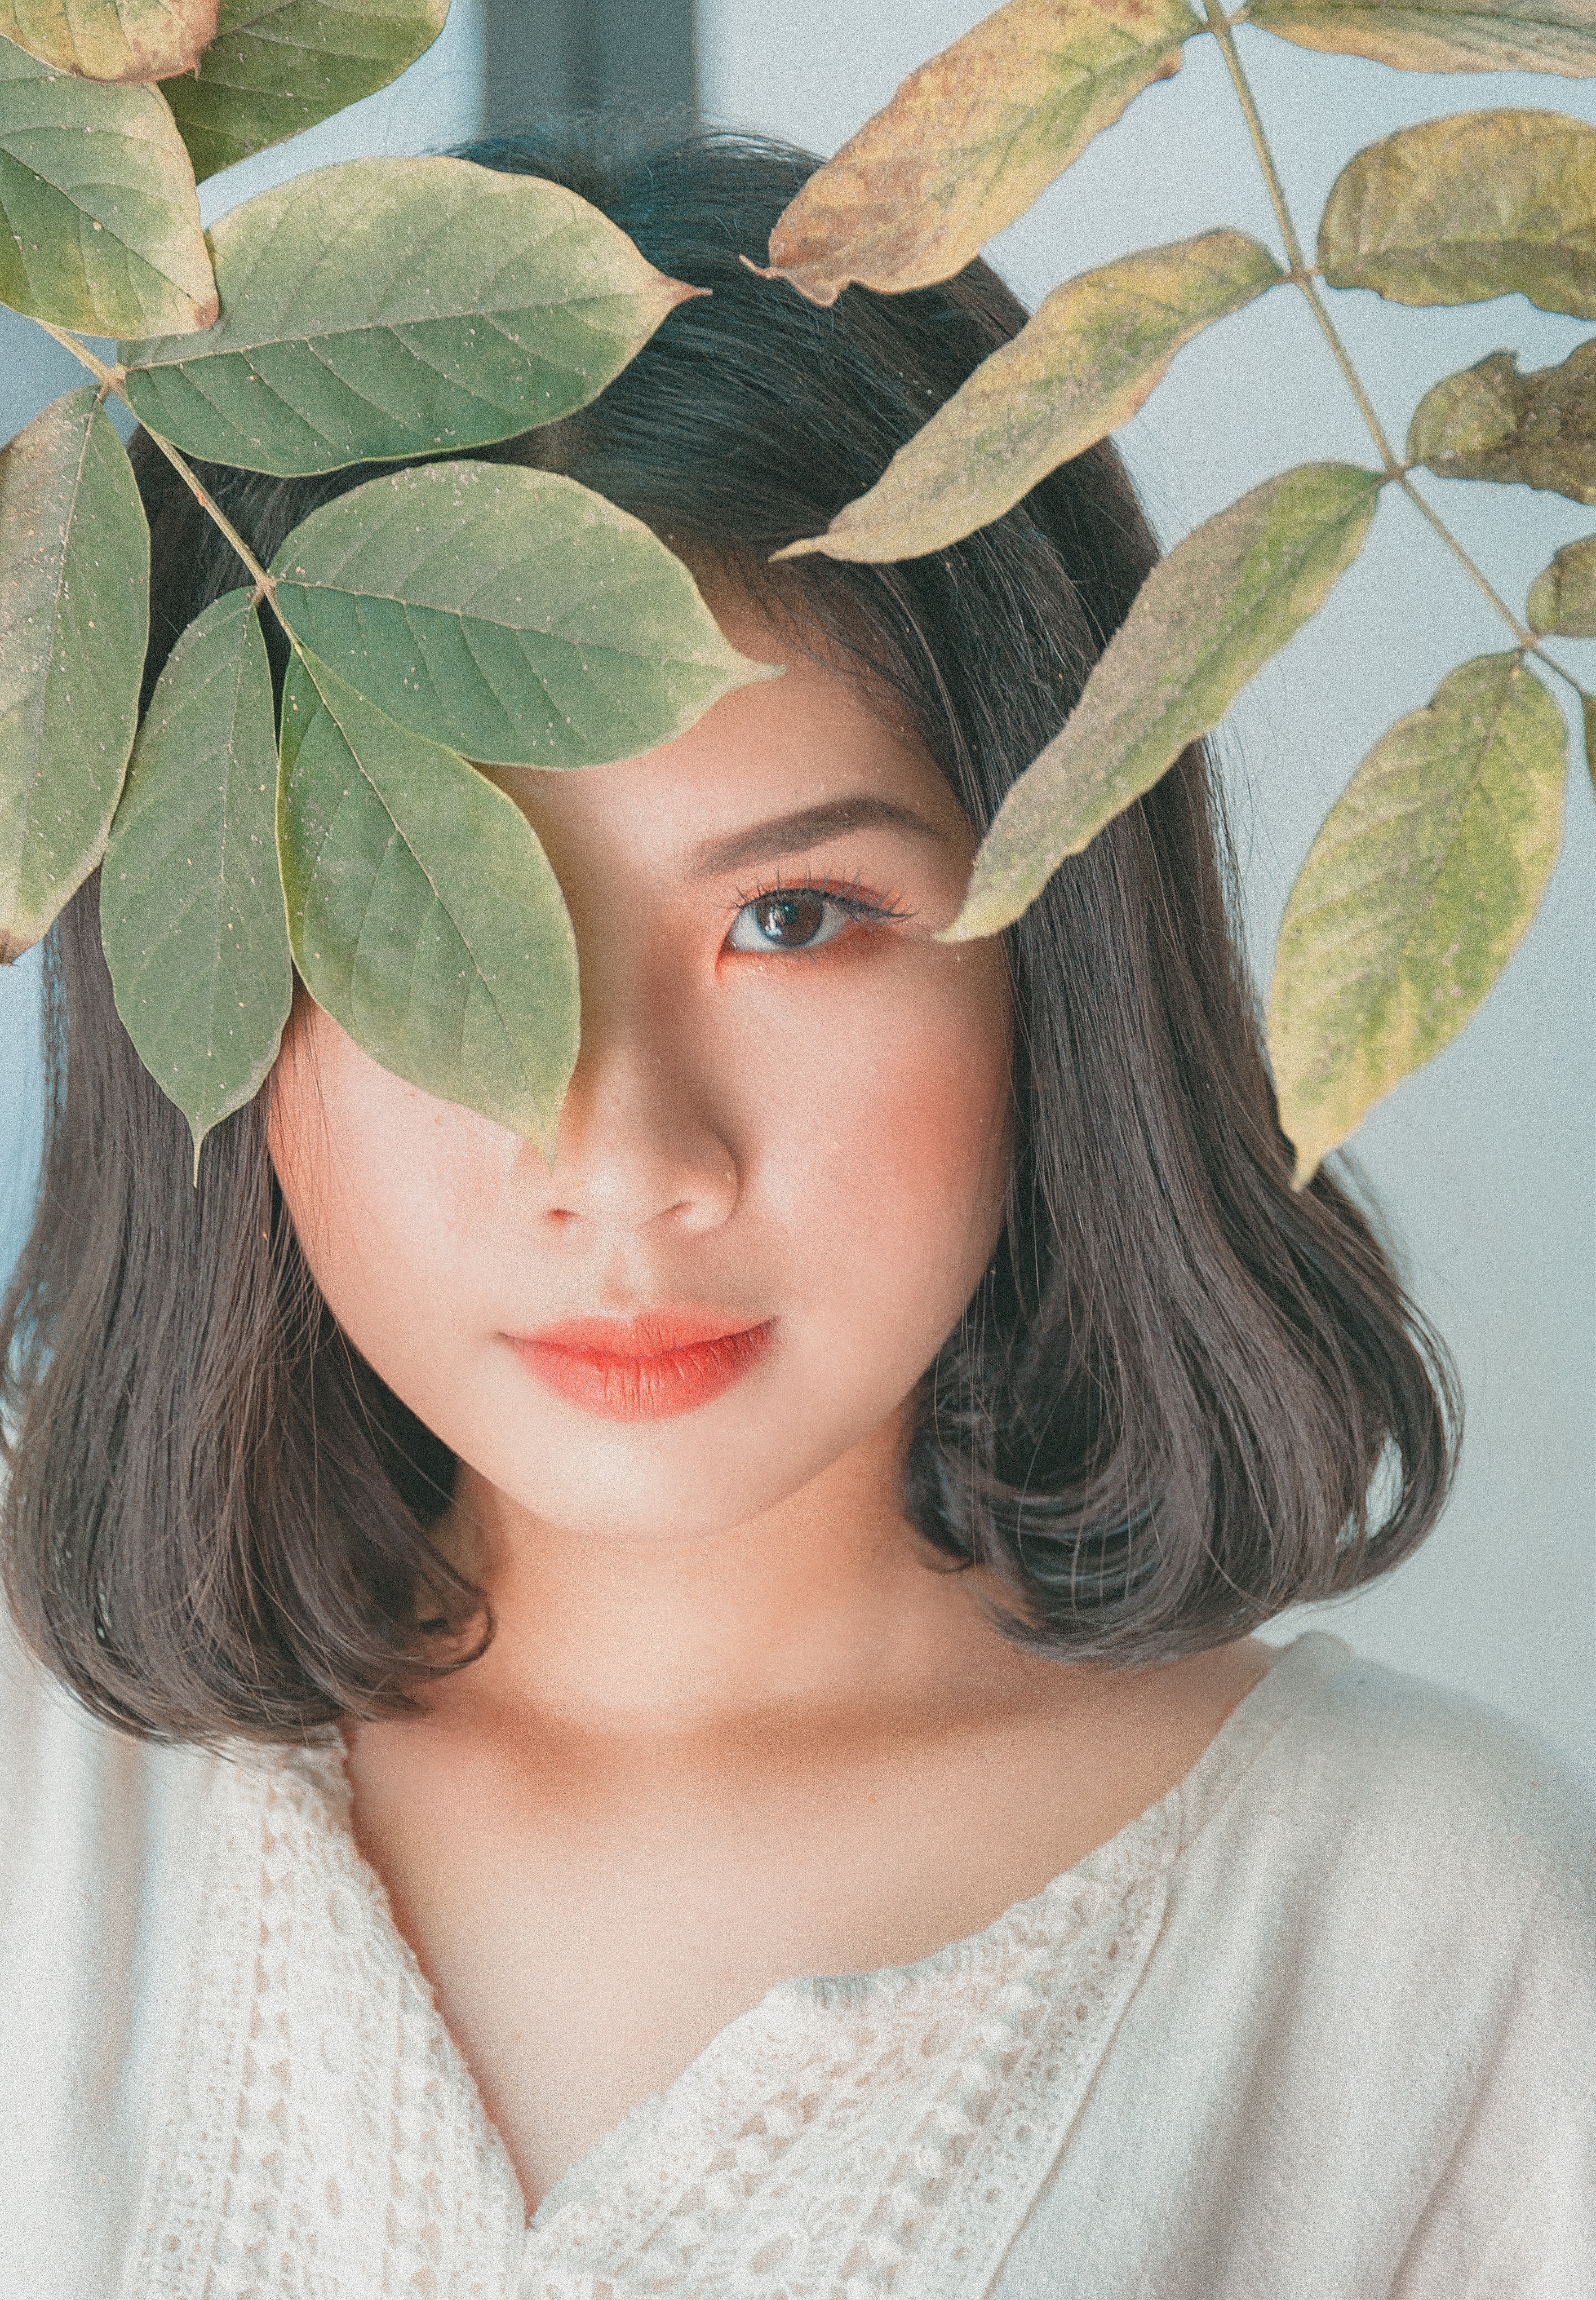
face, clothing, leaf, skin, lip, head, beauty, hat, headgear, eye, fashion accessory, plant, tree, neck, brown hair, photography, cap, hair accessory, ear, portrait, flower, wool, beanie, headpiece